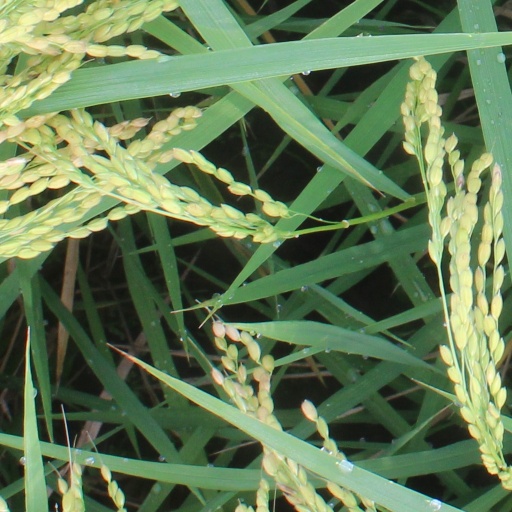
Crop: rice